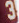
Number: 3